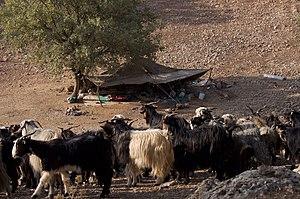
Les Bakhtiari sont un groupe ethnique d'Iran méridional. Leur territoire, d'une superficie approximative de 75 000 kilomètres carrés, est situé dans la partie méridionale des chaînes du Zagros entre Ispahan et Ahvaz.
Le district de Bazoft est un district situé dans la préfecture de Kuhrang dans la province du Tchaharmahal-et-Bakhtiari en Iran. Le district comprend deux districts ruraux de Bazoft Bālā et Bazoft Pāein et une ville Bazoft. Il s'agit du quartier d’été pour de nombreux nomades bakhtiaris.